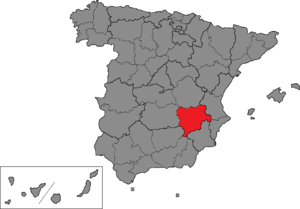
La circonscription électorale d'Albacete est l'une des cinquante-deux circonscriptions électorales espagnoles utilisées comme divisions électorales pour les élections générales espagnoles.